Homoglyph

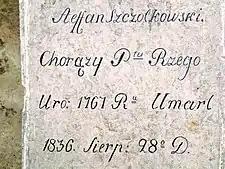
Stefan Szczotkowski" looks like Aeffan Szczotkowski" on the gravestone.

Some other combinations of letters look similar, for instance ⟨rn⟩ looks similar to ⟨m⟩, ⟨cl⟩ looks similar to ⟨d⟩, and ⟨vv⟩ looks similar to ⟨w⟩.